Fourragère

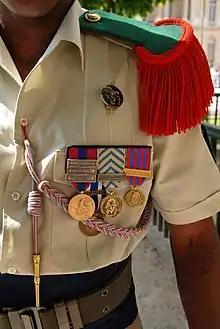
Blue and red "fourragère" of the Croix de Guerre TOE worn by a soldier of the 2nd Foreign Infantry Regiment (2 REI). The fourragère is the braided cord passing under the medals and around the soldier's side.

The fourragère (from , "fodder") is a military award, distinguishing military units as a whole, in the form of a braided cord. The award was first adopted by France, followed by other nations such as the Netherlands, Belgium, Portugal, and Luxembourg. "Fourragères" have been awarded to units of both national and foreign militaries, except for that of Luxembourg, which has not been awarded to any foreign units.